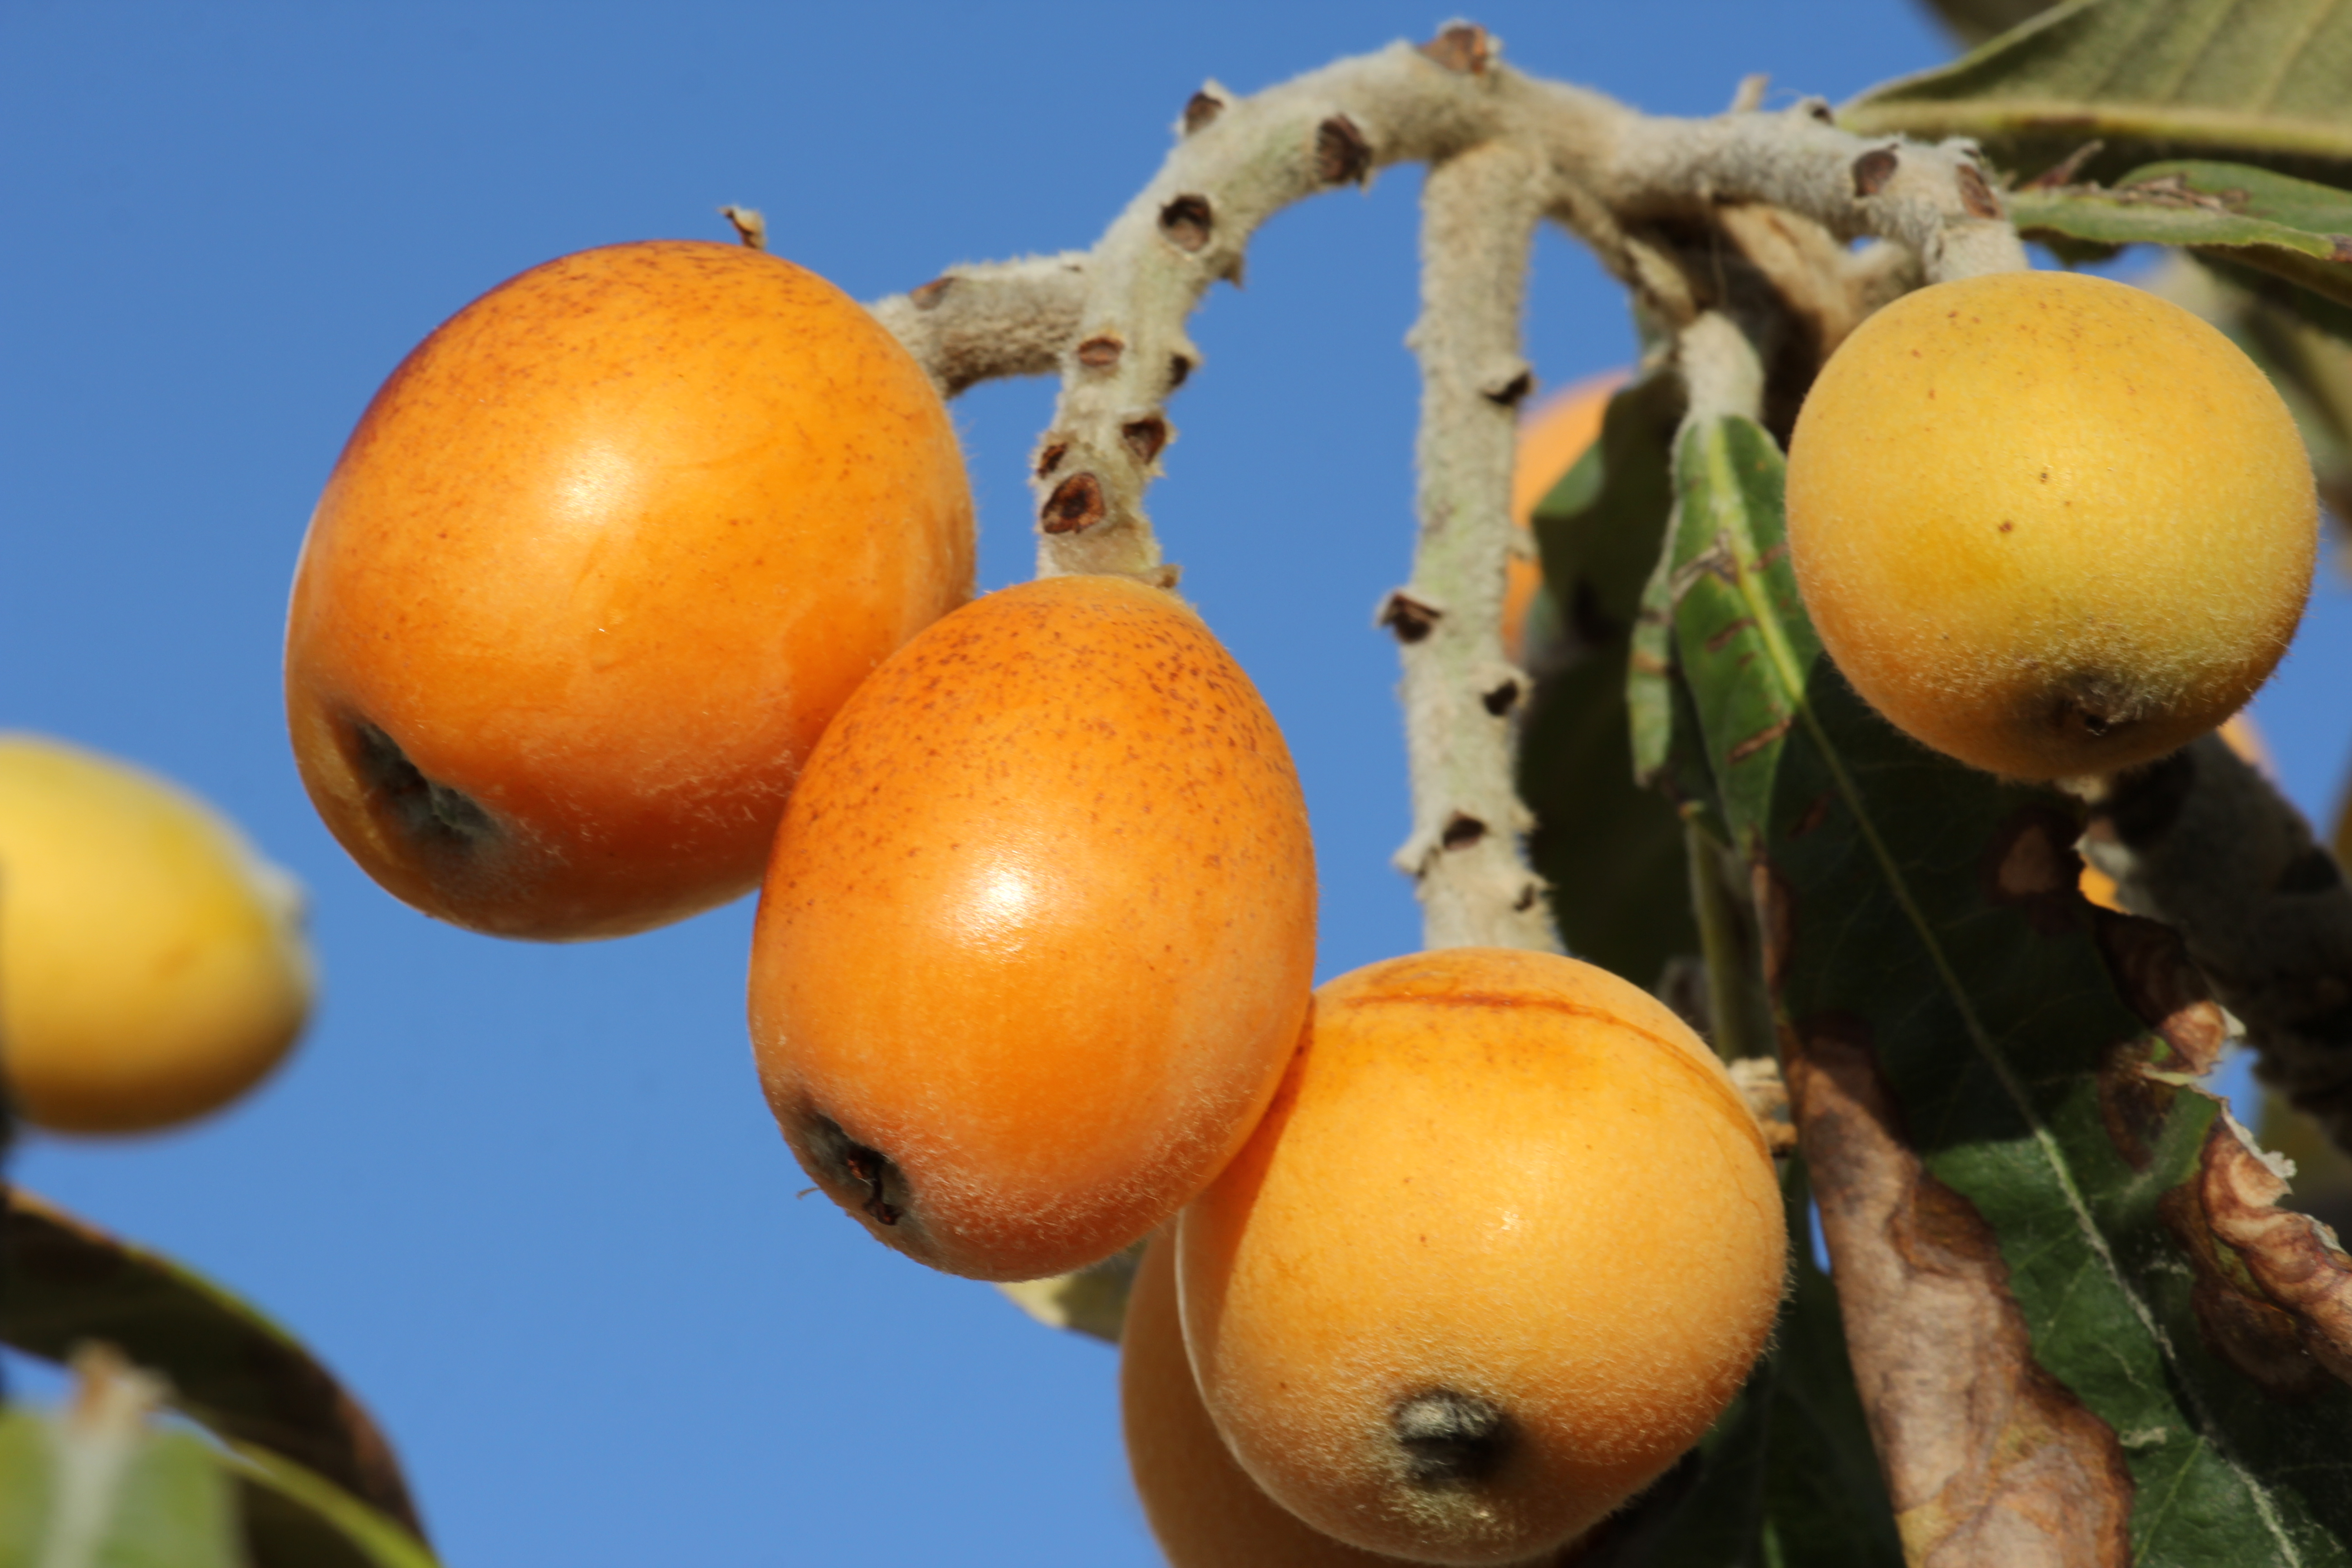
landscape, tree, nature, forest, grass, plant, sky, girl, sun, sunset, meadow, sunlight, flower, photo, summer, vacation, love, brunette, model, green, journey, birch, autumn, bride, flora, smile, flowers, walk, trees, leaves, sunny, girls, dress, happiness, beauty, joy, beautiful, narrative, laugh, mood, living nature, greens, green leaves, shades of green, fruit tree, loquat, fruit, eriobotrya, Naranjilla, food, flowering plant, produce, yellow plum, diospyros, citrus, ebony trees and persimmons, hippophae, asian pear, medlar, grapefruit, Pouteria caimito, perennial plant